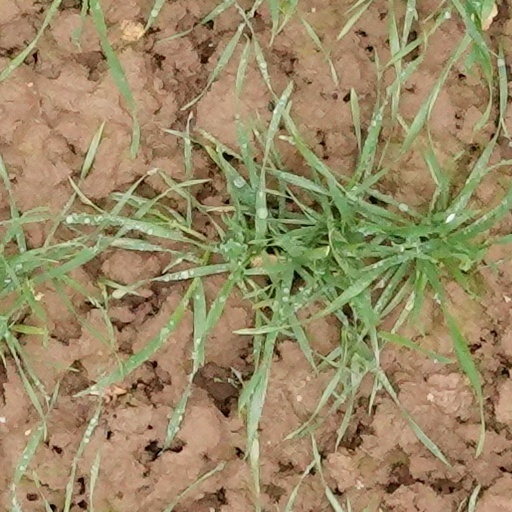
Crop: wheat